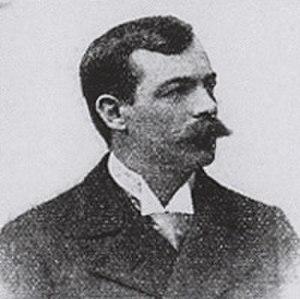
Alfredo ou Alfred Dick, né au XIXᵉ siècle en Suisse, est un homme d'affaires italo-suisse.